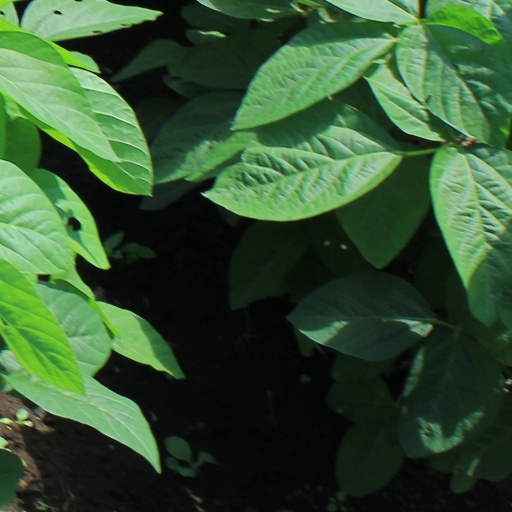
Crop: soybean